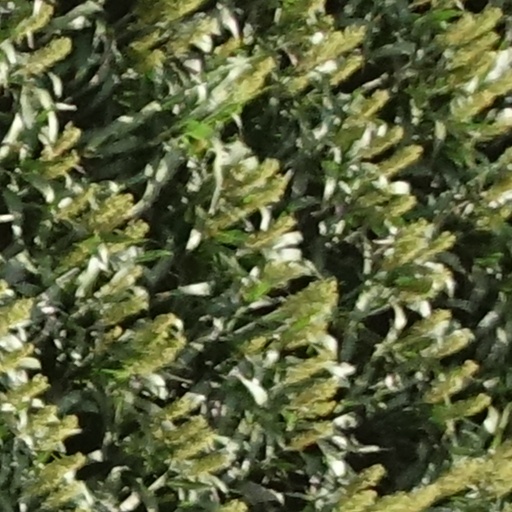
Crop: sorghum